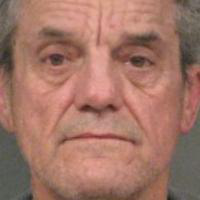
Age group: age 66-80